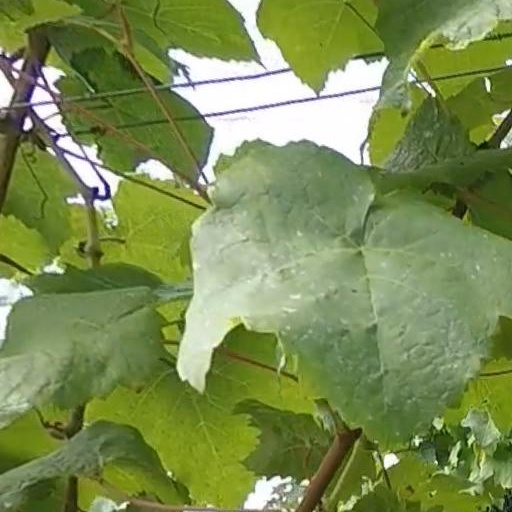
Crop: grape